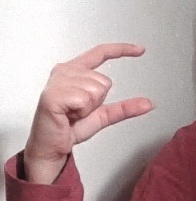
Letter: dal